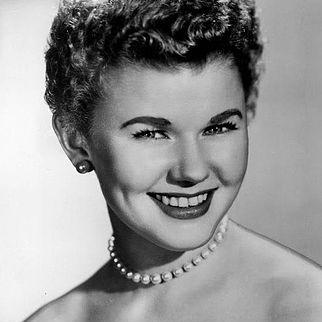
Age: 28